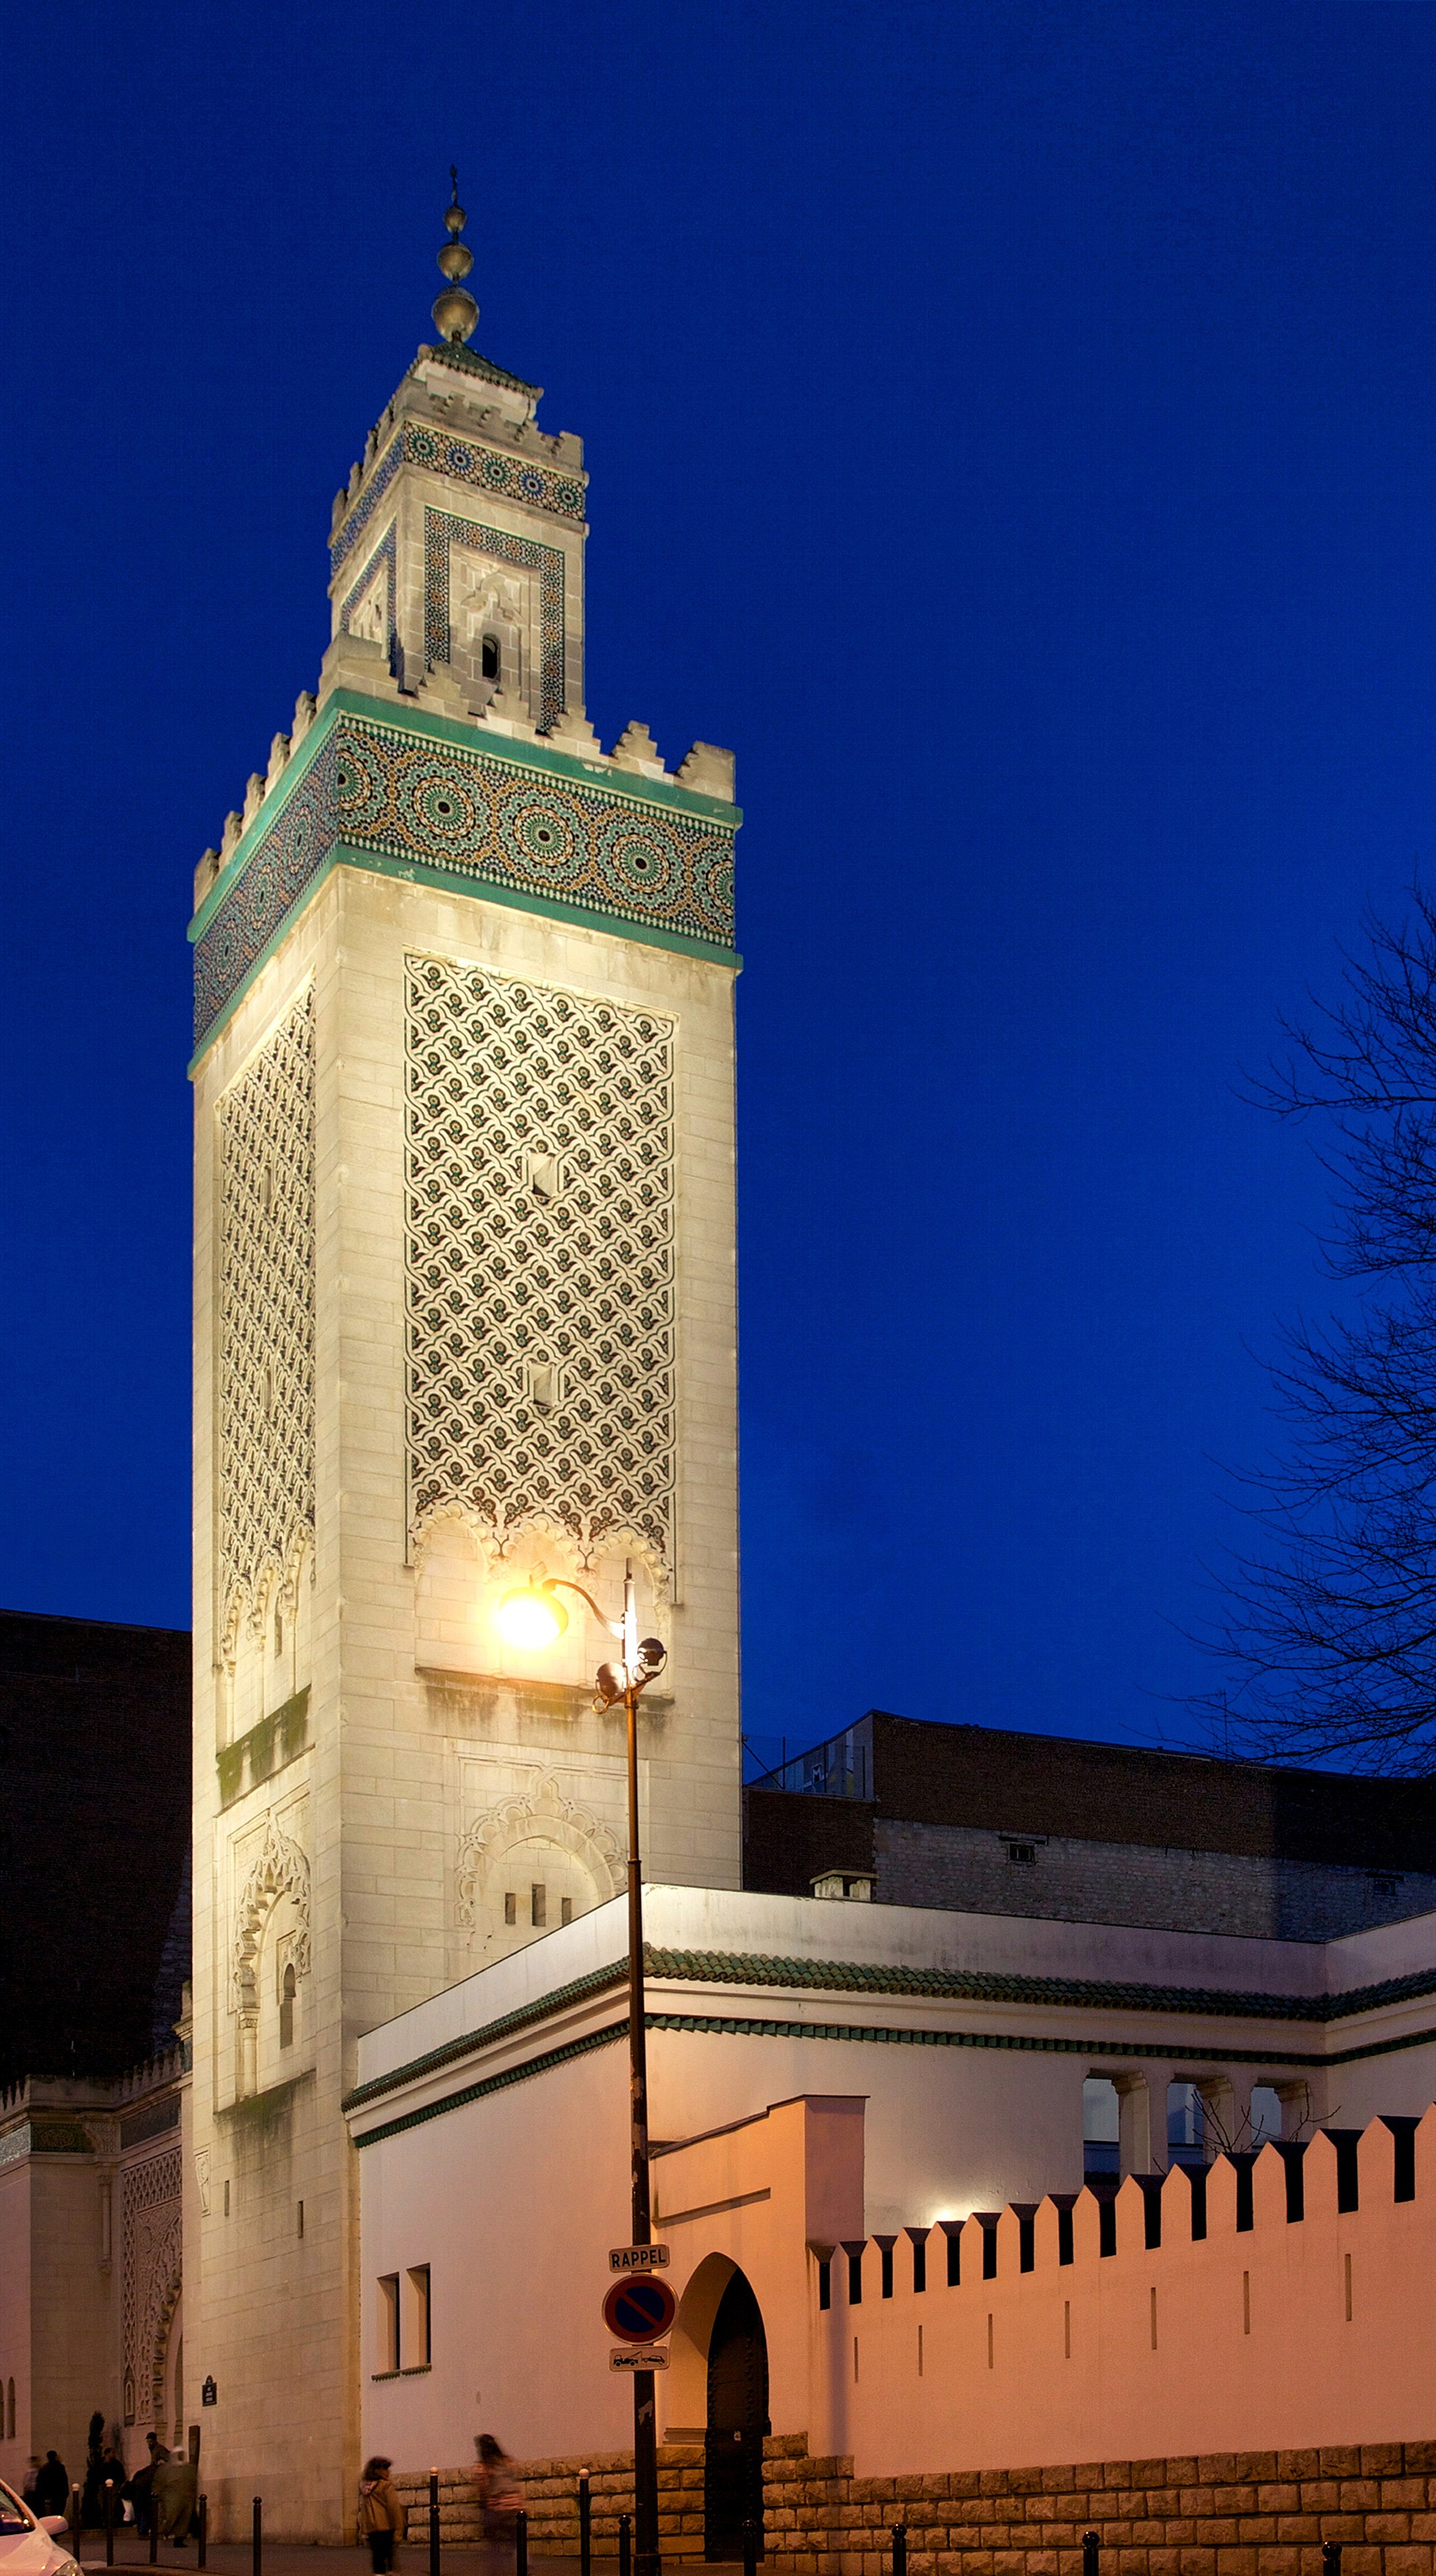
architecture, night, building, city, paris, skyscraper, urban, france, evening, tower, landmark, lighting, place of worship, clock tower, bell tower, outside, lights, steeple, mosque, cities, minaret